2014 National League Division Series

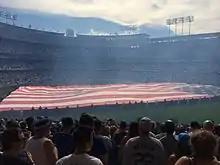
Game 1 of the 2014 NLDS

This game was hailed as the first post-season matchup of 20 game winners (the Dodgers' Clayton Kershaw and the Cardinals' Adam Wainwright) since Curt Schilling faced Roger Clemens in Game seven of the 2001 World Series. However, neither pitcher was his usual self. The Cardinals jumped out to a quick lead on a homer by Randal Grichuk in the top of the first. The Dodgers went ahead in the third when Yasiel Puig was hit by a pitch, moved to second on a groundout and scored on a single by Hanley Ramírez, who was then doubled in by Carl Crawford. They got two more the next inning on RBI singles by Puig and Matt Kemp and then made it 6–1 with a two-run home run by A. J. Ellis (who was 4–for–5 in the game) in the fifth to chase Wainwright from the game. Kershaw did not allow another hit after the first inning home run until Matt Carpenter hit a home run in the sixth. He started to unravel in the seventh, allowing four straight singles to start the inning and score a run. A strikeout of Pete Kozma was the first out and a Jon Jay RBI single cut the lead to two runs. Carpenter's three-run double put the Cardinals ahead 7-6 and chased Kershaw. Reliever Pedro Báez came on in relief, walking Grichuk and then allowed a three-run homer to Matt Holliday to put the Cardinals ahead by four runs. This tied the record of most runs scored in an inning in a Division series, eight, which the Baltimore Orioles accomplished just a day earlier in their ALDS matchup with the Detroit Tigers. Kershaw (who also struggled in game six of the 2013 NLCS) became the first pitcher in history to allow at least seven runs in consecutive post-season starts, and also the first pitcher in history to allow eight runs in a post-season game while also striking out ten. The Dodgers got a two-run homer by Adrián González in the eighth off of Randy Choate and also added one more in the ninth off of Trevor Rosenthal on Dee Gordon's RBI groundout with two on, but it was not enough as they lost the opener 10–9.